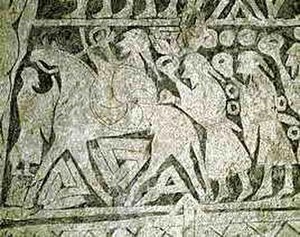
Odin / Oprindelse
Odin i spidsen for en gruppe krigere på Tängelgarda stenen, Gotland 7. årh.
Odin er i nordisk mytologi Friggs ægtemand og en af de mest fremtrædende guder i den traditionelle nordiske religion; han forbindes i særlig grad med